Dunkerque-class battleship

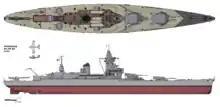
"Strasbourg" as she appeared in 1942

With the outbreak of war in early September, the "Force de Raid", under the command of "Vice-amiral d'Escadre" (Squadron Vice Admiral) Marcel-Bruno Gensoul, went to sea when reports indicated that the German "Deutschland"-class cruisers had sortied to attack Allied shipping. The German raiders were still in the North Sea, however, and so after meeting a French passenger liner, the "Force de Raid" returned to port. The unit was then split to increase the chances of finding the German cruisers, with "Dunkerque" operating out of Brest, France, with the aircraft carrier while "Strasbourg" moved south to Dakar in French West Africa in company with the British carrier . In November, "Dunkerque" joined the battlecruiser to hunt for the German battleships and , but they were unable to locate the German vessels.